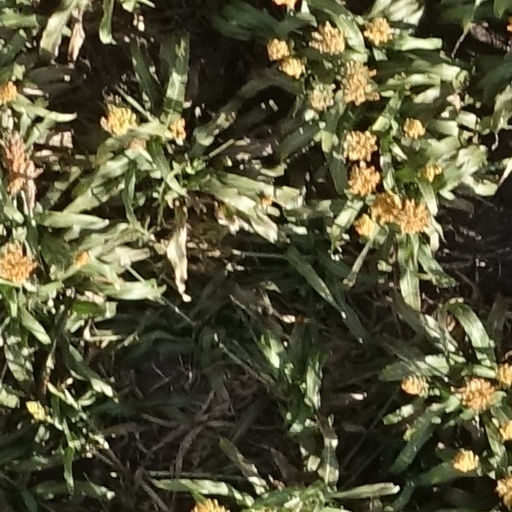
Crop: sorghum